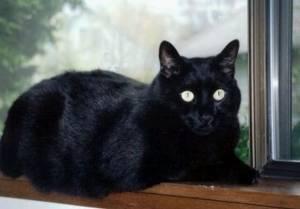
Breed: Bombay